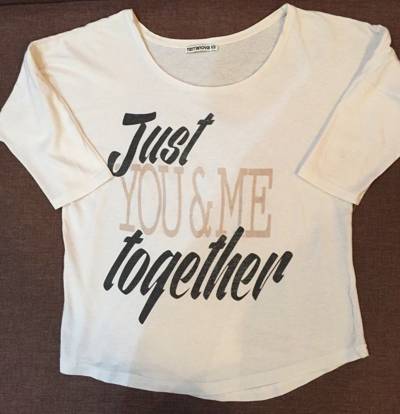
Waste category: clothes